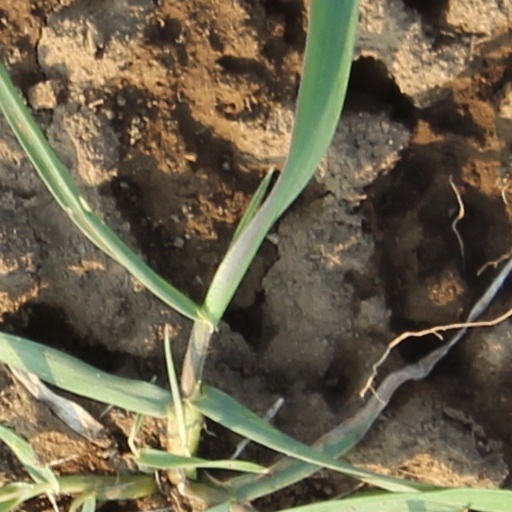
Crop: wheat